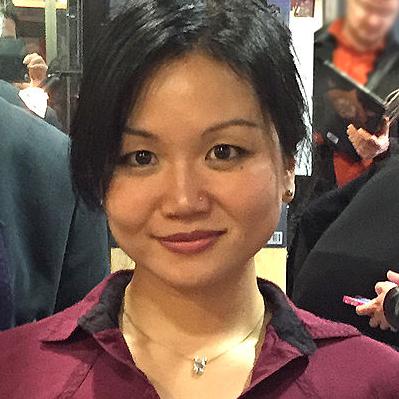
Age: 40